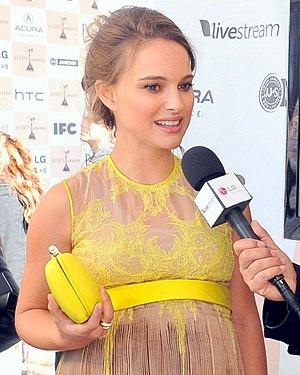
Black Swan est un thriller américain réalisé par Darren Aronofsky avec Natalie Portman, Vincent Cassel, Mila Kunis, Barbara Hershey, Winona Ryder et la ballerine Sarah Lane sorti le 17 décembre 2010 aux États-Unis et le 9 février 2011 en France.
Votre Majesté ou Son Altesse au Canada est un film américain réalisé par David Gordon Green, sorti en 2011.